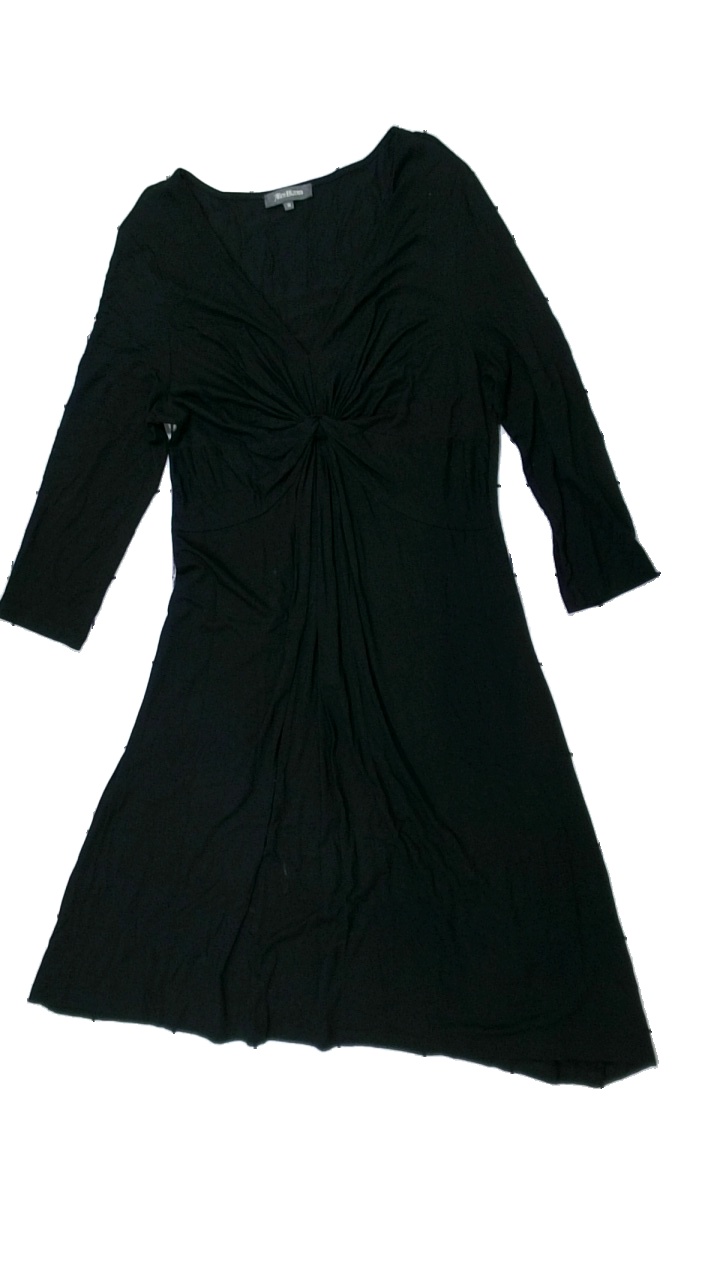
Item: Dress (Ladies)
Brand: Alice Bizous (joy)
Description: svart klänning, lätt nopprig och fläck fram
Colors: Black
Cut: Regular
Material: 100% viscose
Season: All
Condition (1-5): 3
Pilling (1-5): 4
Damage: fläckar
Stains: Major
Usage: Export
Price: <50